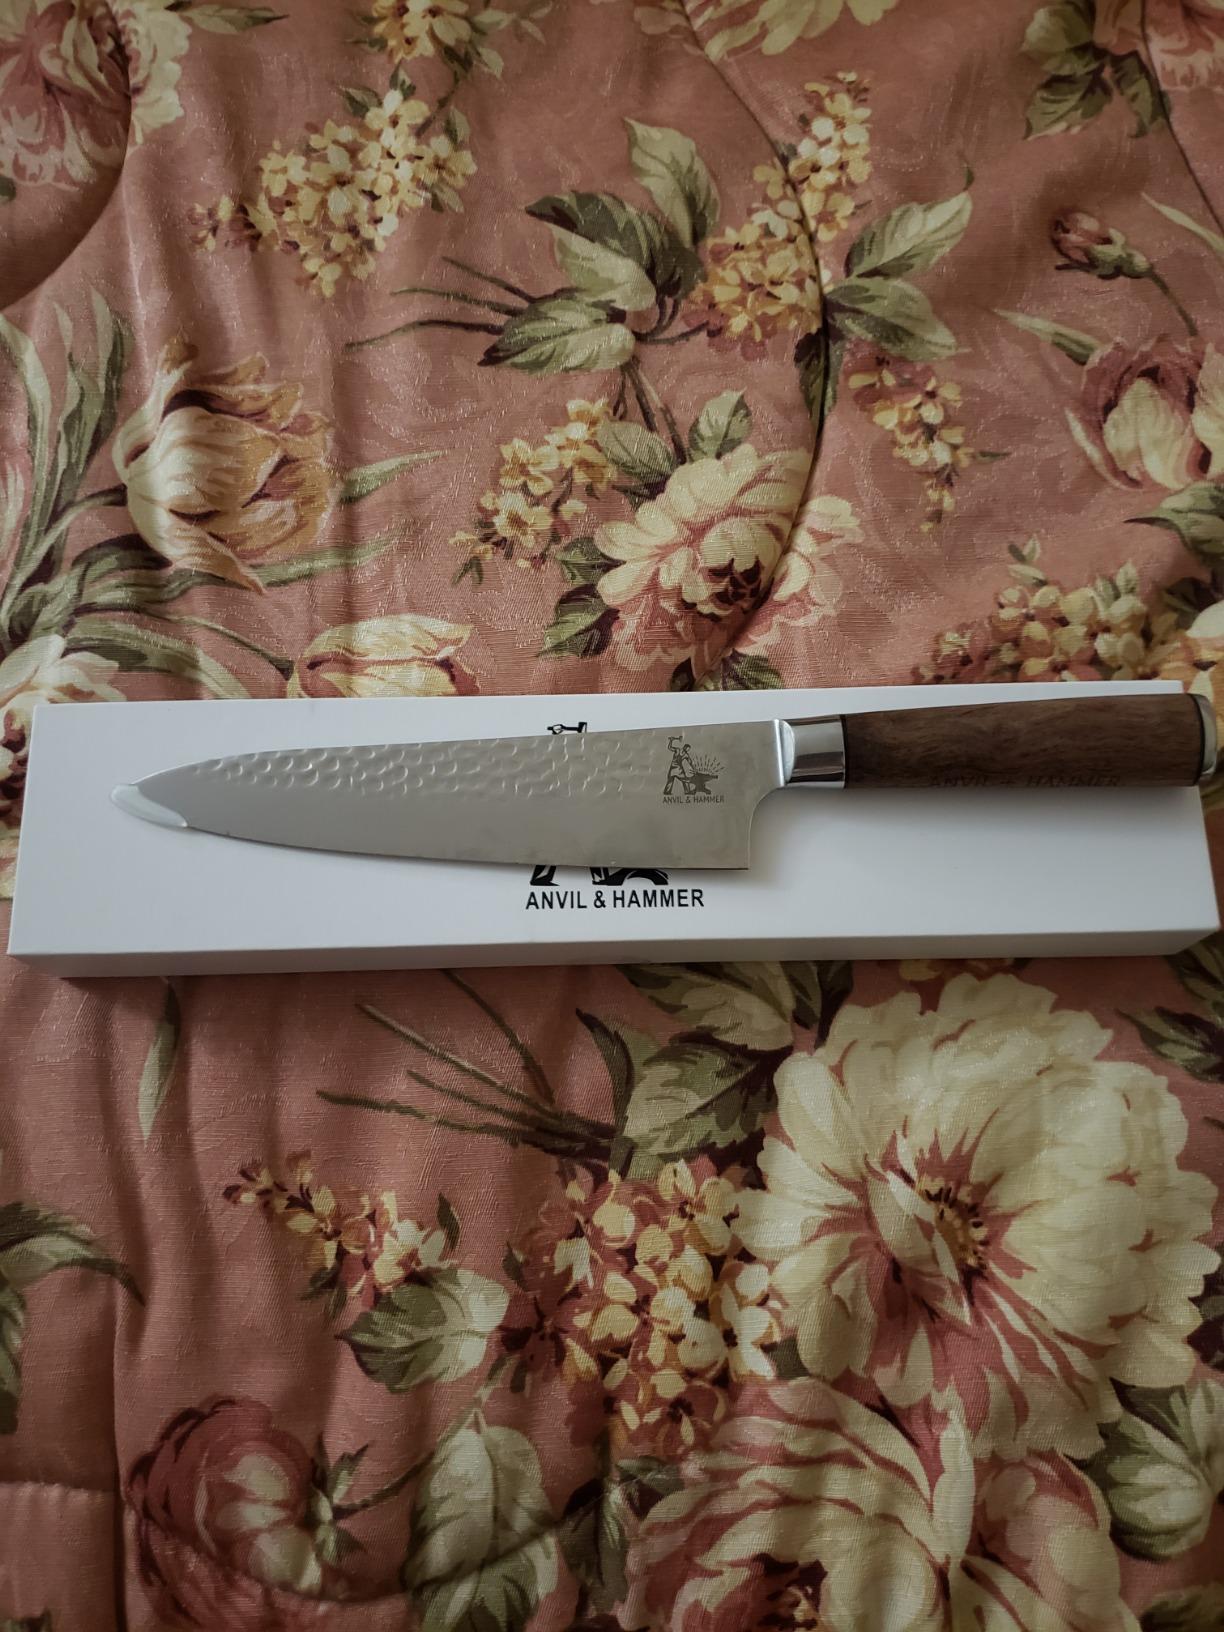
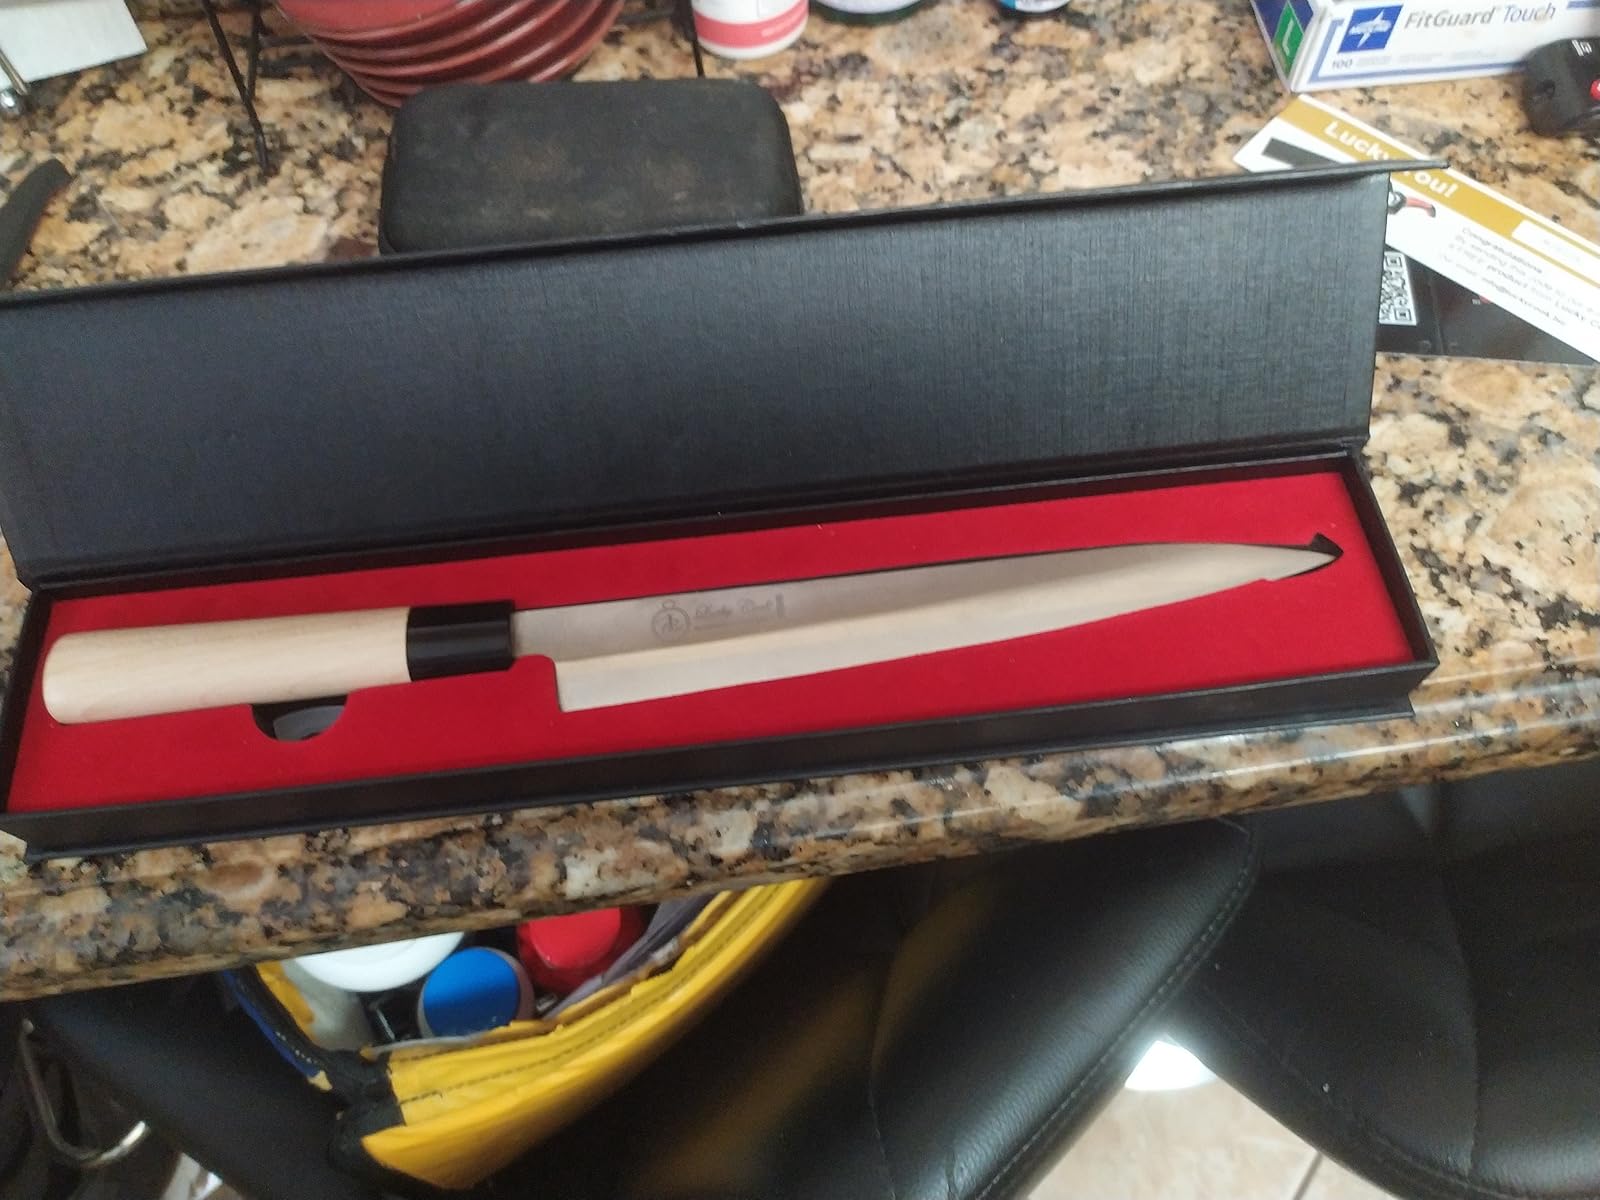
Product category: items_knife
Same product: no